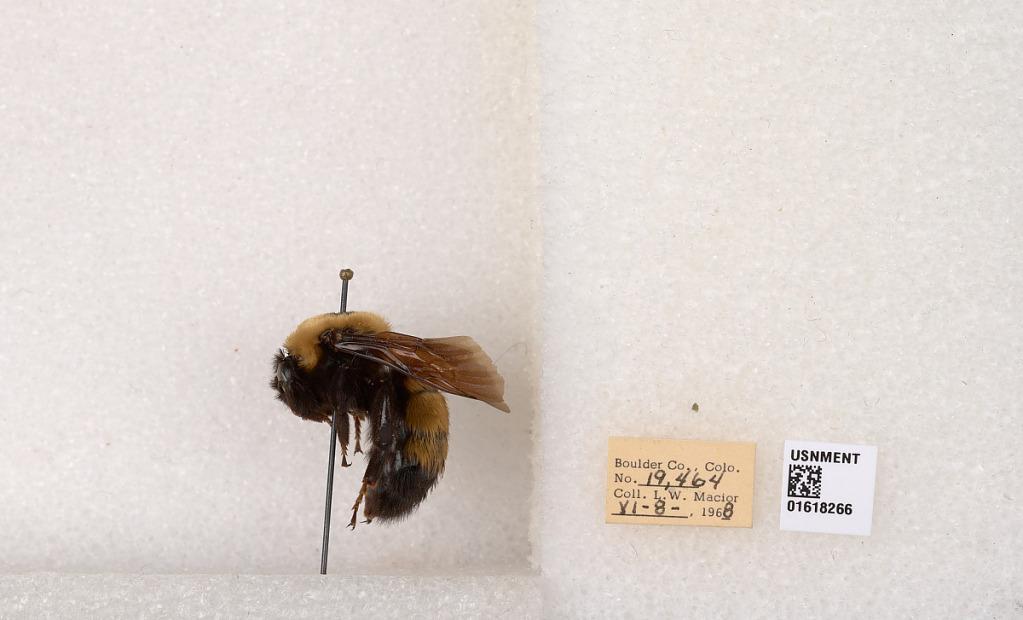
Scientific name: Bombus (Bombus) nevadensis Cresson
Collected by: L. Macior
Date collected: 1968-6-8
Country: United States
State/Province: Colorado
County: Boulder
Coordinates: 40.0925, -105.358